Carnivorous plant

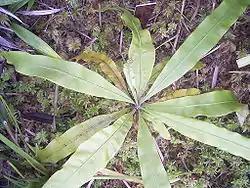
Part-time carnivory in "Triphyophyllum peltatum" may be due to an unusually high need for potassium at a certain point in the life cycle, just before flowering.

In a habitat with abundant soil nutrients but little light (as shown above), the gross photosynthesis curve will be lower and flatter, because light will be more limiting than nutrients. A plant can grow at zero investment in carnivory; this is also the "optimum" investment for a plant, as any investment in traps reduces net photosynthesis (growth) to less than the net photosynthesis of a plant that obtains its nutrients from soil alone.